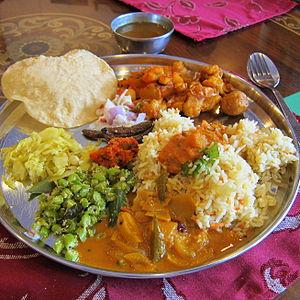
Le végétalisme est une pratique alimentaire, ou, par extension, une pratique de consommation, excluant les produits animaux, aussi bien issus d'animaux morts que d'animaux vivants, et éventuellement les produits dont le procédé de fabrication fait intervenir des produits animaux.